Tennessee Lady Volunteers softball

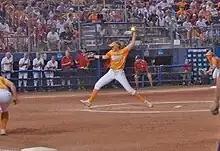
Volunteers softball legend Monica Abbott

The Lady Vols first fielded a softball team in 1996 with Jim Beitia as head coach. In 2002, Tennessee hired the husband and wife team and former Chattanooga coaches Ralph and Karen Weekly as co-head coaches. Since 2004, the team has reached the NCAA Tournament every year and the Women's College World Series eight times. Under the Weekly's, Tennessee has been one of only two programs (the other is Alabama) to be an NCAA Top-16 seed every year since the current format was adopted in 2005. One particularly notable season came in 2007 when the Lady Vols managed to make history, finishing 63–8 for the program's best winning percentage of .887. The 2007 season culminated in a third-straight trip to the WCWS where Tennessee became the first SEC program to reach the best-of-three NCAA Championship Series, before falling to champion Arizona. That year, the team managed two wins over No. 4 Arizona, in addition to other triumphs against No. 6 Northwestern and No. 7 Texas A&M. These results propelled the Lady Vols to a record 11 consecutive weeks at No. 1 in the ESPN.com/USA Softball poll, becoming the first SEC school to reach the top ranking in the league's softball history. Tennessee would again reach the national championship series in 2013 as the No. 7 seed, where they ultimately fell to No. 1 Oklahoma.